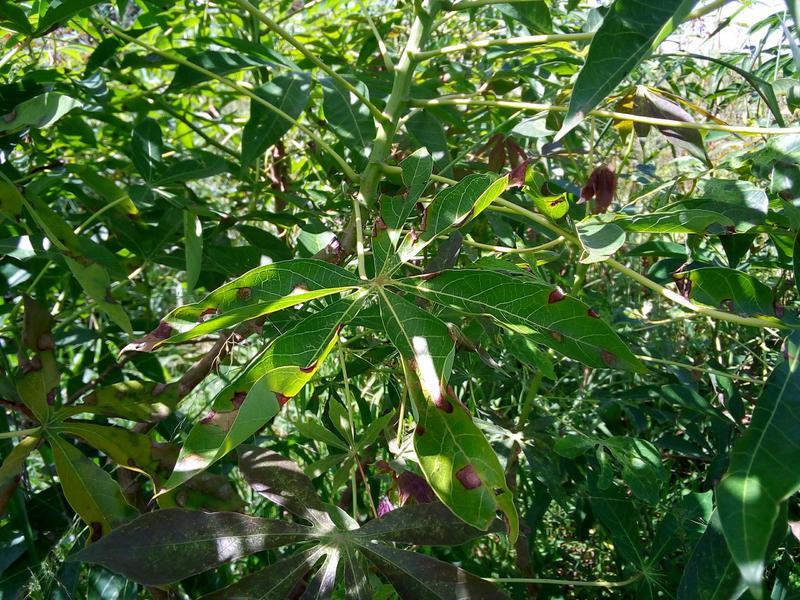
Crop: cassava
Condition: bacterial_blight